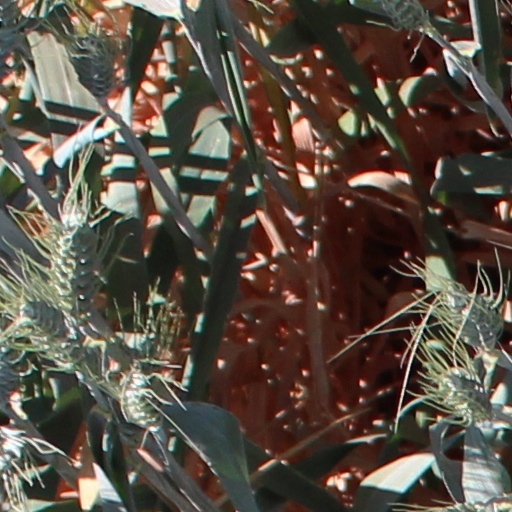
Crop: wheat